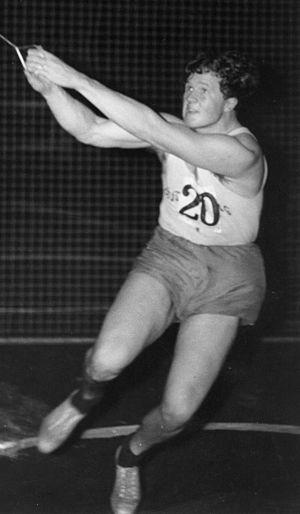
Bo Evert Ericson est un athlète suédois, spécialiste du lancer du marteau.